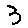
Label: 3